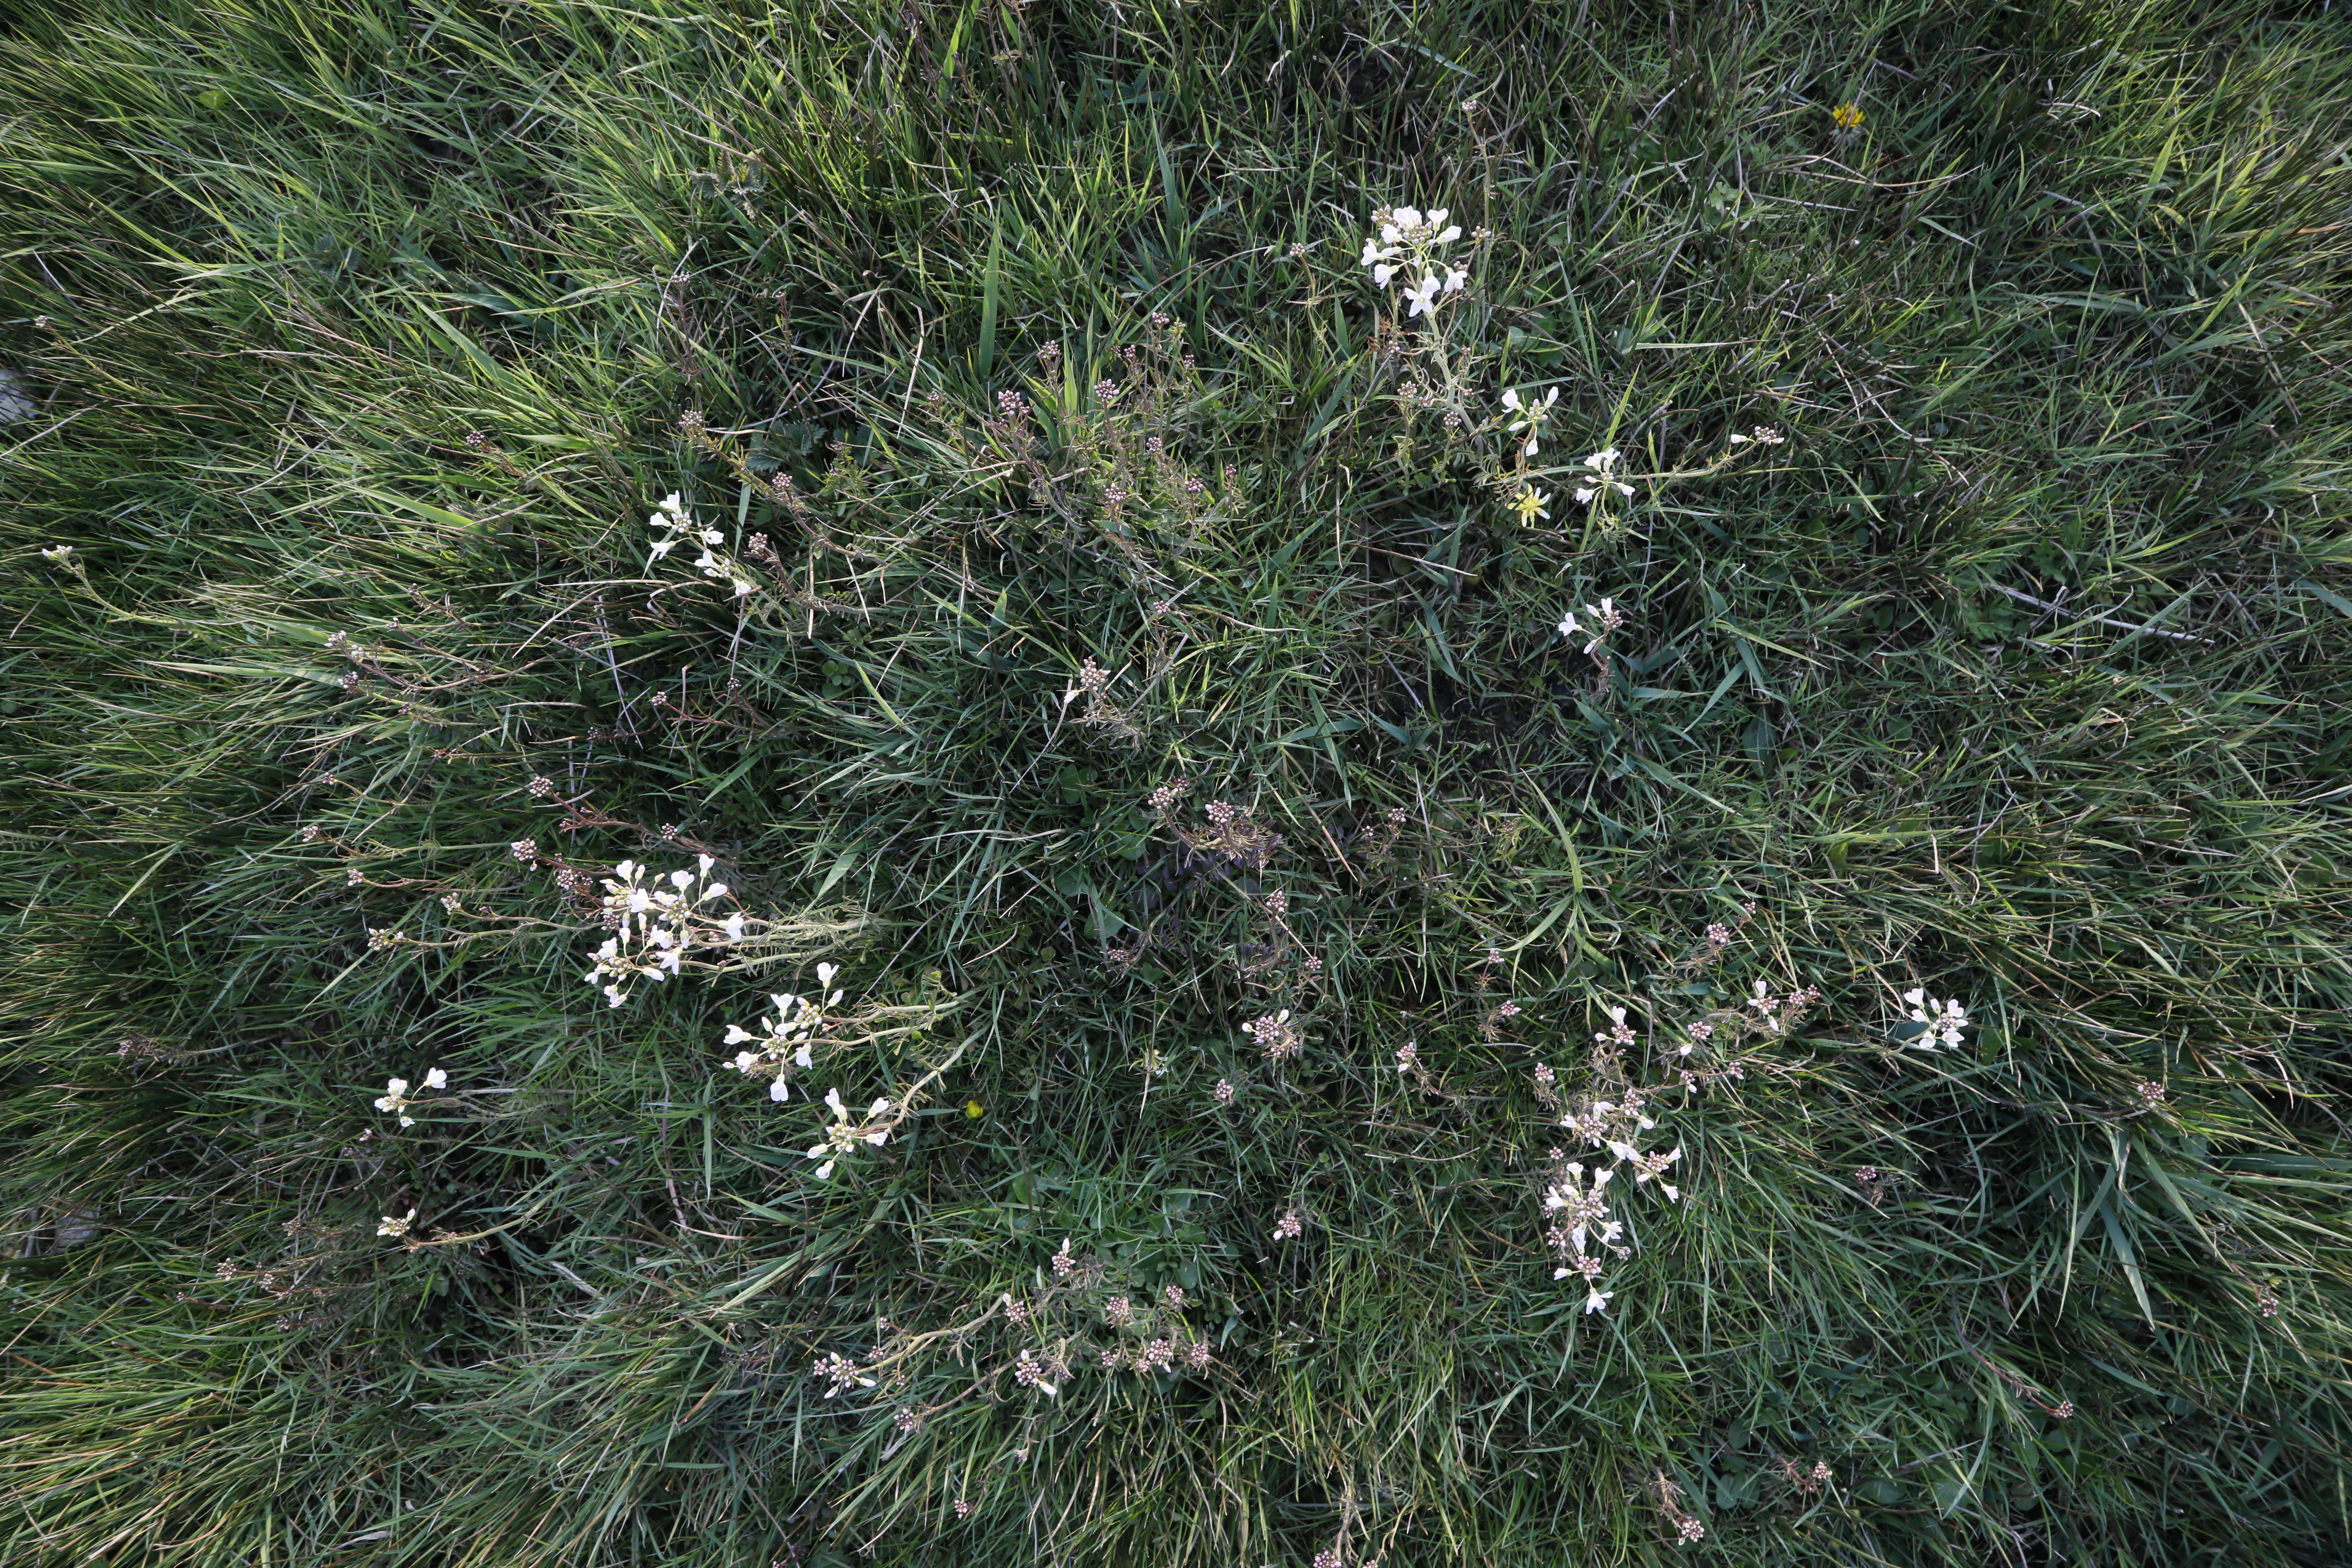
Plant species: Cardamine pratensis